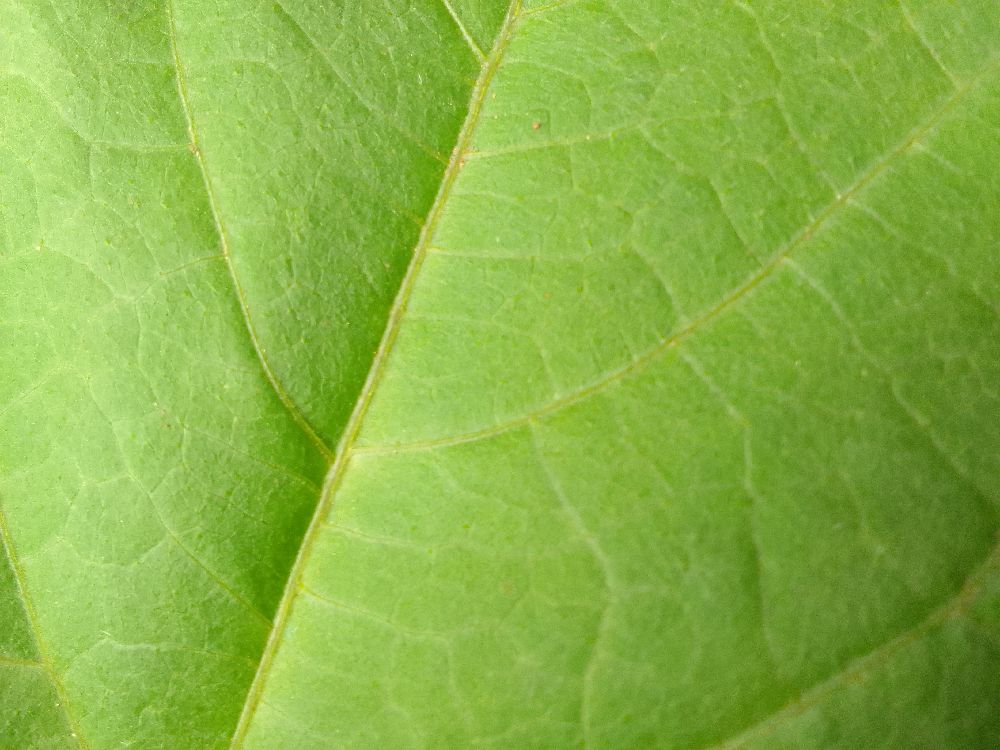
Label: healthy